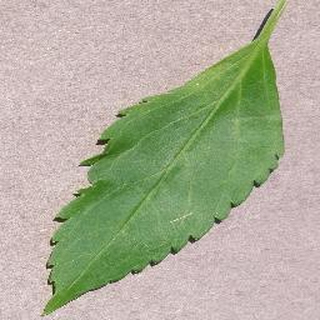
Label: healthy_cherry